Latin America during World War II

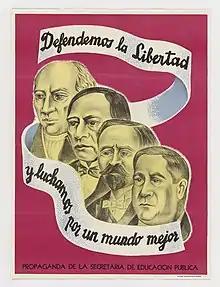
Mexican propaganda poster: "We defend Liberty and fight for a better world," with portraits of Miguel Hidalgo y Costilla, Benito Juárez, Francisco I. Madero and Manuel Ávila Camacho.

During World War II, a number of significant economic, political, and military changes took place in Latin America. The war caused considerable panic in the region as large portions of their economies depended on trade with the European market, which was completely disrupted due to the war. Latin America tried to stay neutral at first but the warring countries were endangering their neutrality. In order to better protect the Panama Canal, combat Axis influence, and optimize the production of goods for the war effort, the United States through Lend-Lease and similar programs greatly expanded its interests in Latin America, resulting in large-scale modernization and a major economic boost for the countries that participated.